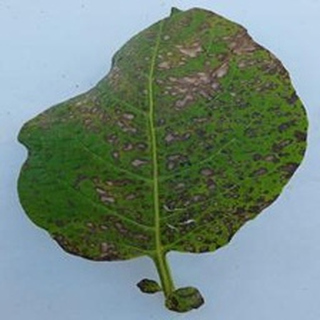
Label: potato_early_blight